Louis B. Rosenberg

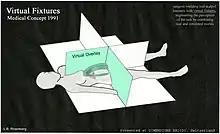
Virtual Fixtures (medical concept 1991)

In 2014, Rosenberg started research in a relatively new sub-field of AI, now known as, artificial swarm intelligence (swarm AI in short), that aims to amplify the intelligence of human groups using AI algorithms modeled on biological swarms. In 2014, he founded Unanimous A.I., an artificial intelligence company. He has served as the company's CEO since the company was founded.